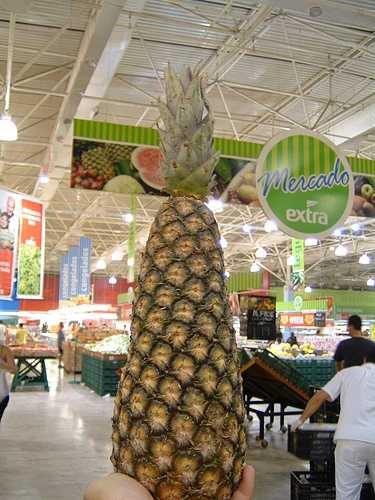
Label: Pineapple